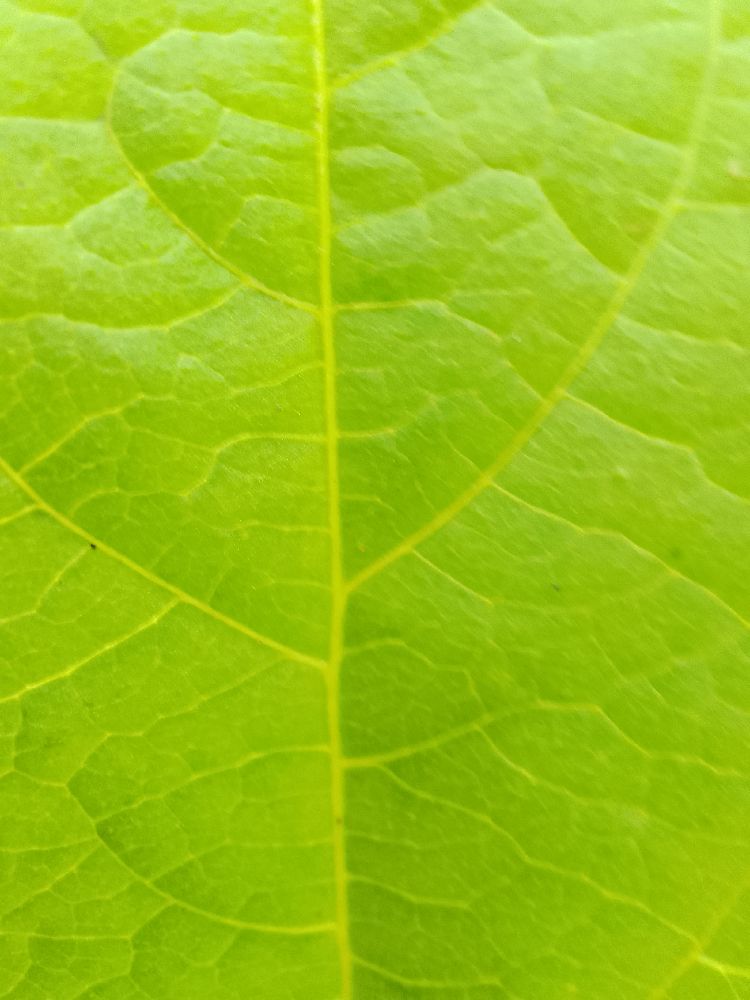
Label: healthy